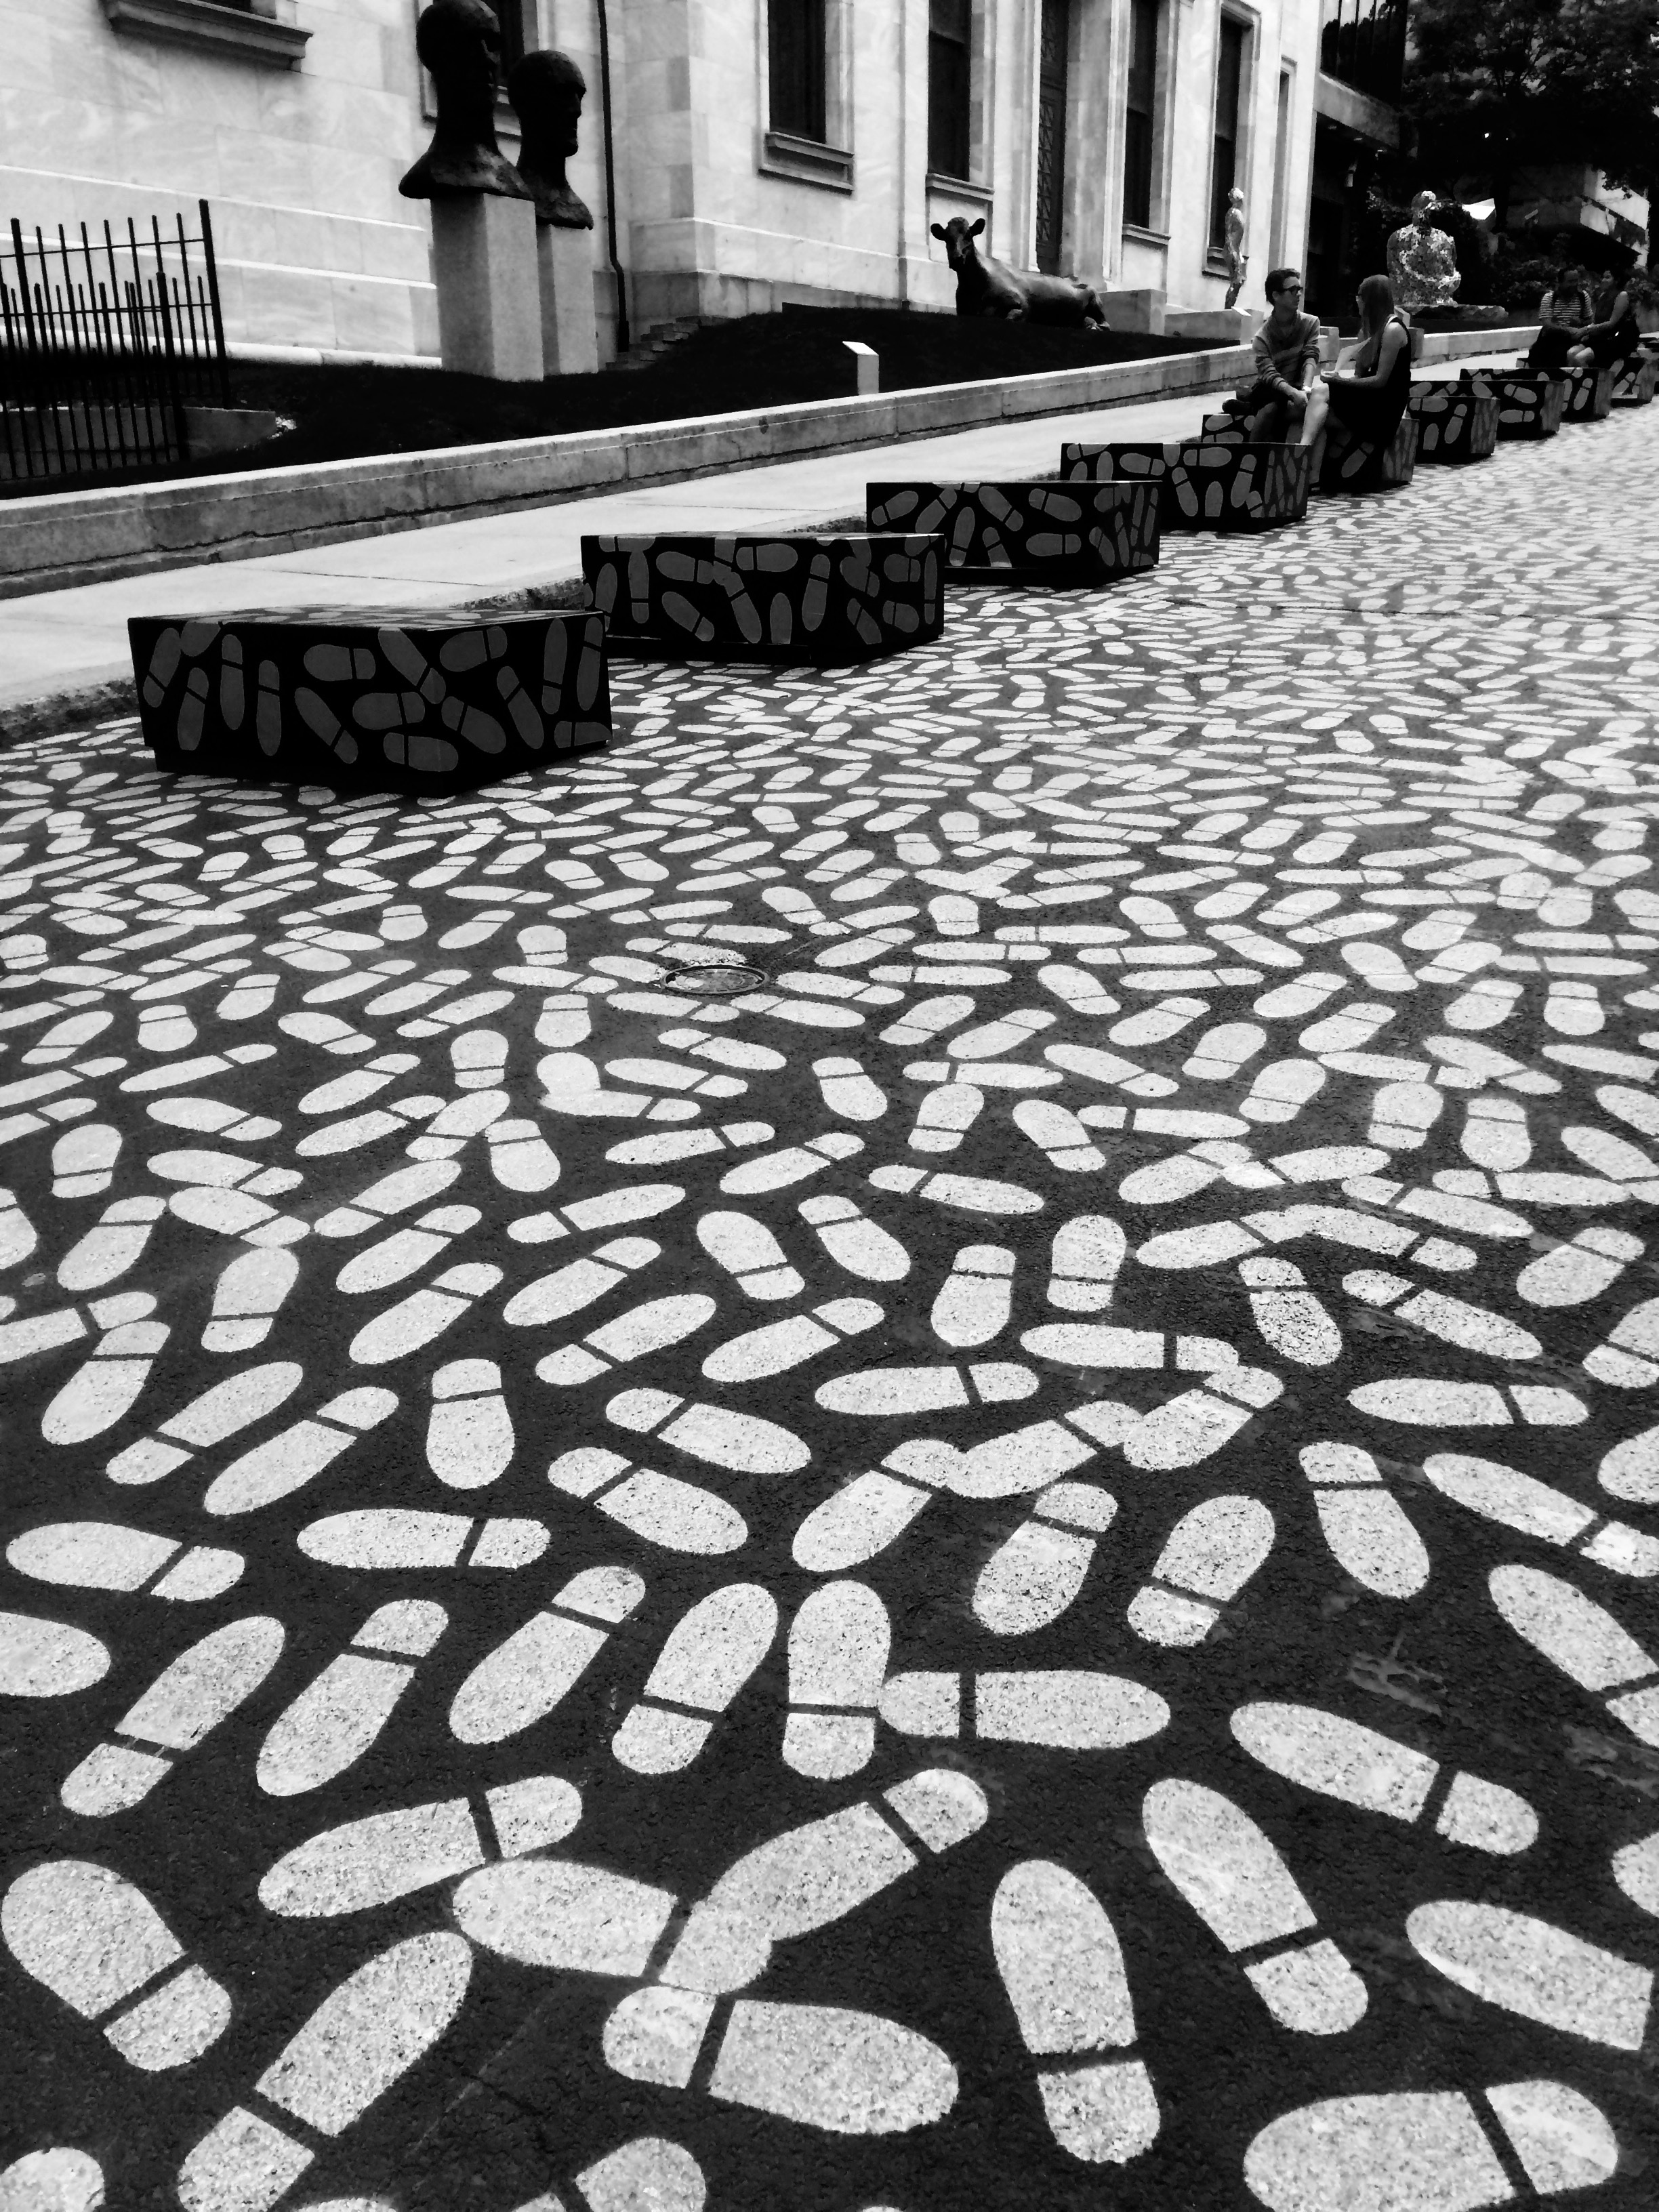
black and white, sidewalk, floor, cobblestone, asphalt, walkway, pattern, line, soil, monochrome, lane, design, symmetry, flooring, road surface, monochrome photography, outdoor structure